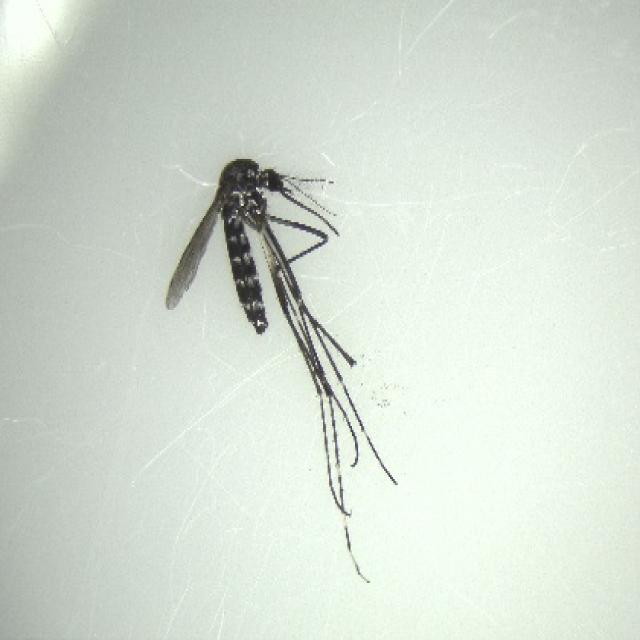
Species: aedes_albopictus